Murder of Amber Creek

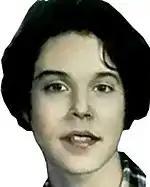
Reconstruction of Creek, created to assist with her identification

On February 9, 1997, Creek's frozen body was discovered by hunters in Karcher Springs State Natural Area, a nature reserve near Burlington, Wisconsin. It had been around two weeks after she had been reported missing, and it was believed she had been murdered at a different location, which has never been identified, and then disposed of at the nature reserve.